Mocoretá River

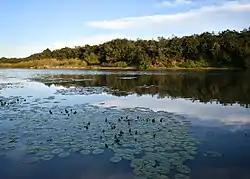
The Mocoretá River, belongs to the basin of Uruguay and draws the boundary between the provinces of Entre Ríos and Corrientes

The Mocoretá River (Spanish, Río Mocoretá) is a river in the Mesopotamic northeastern region of Argentina. It is born in the southeast of the province of Corrientes, south of Curuzú Cuatiá. It flows south, first turning east and then west until reaching the interprovincial border with Entre Ríos, where it receives the Las Tunas Stream. It turns southeast again along the border, passes by the town of Mocoretá, and empties into the Uruguay River, into the southern part of the Salto Grande reservoir.